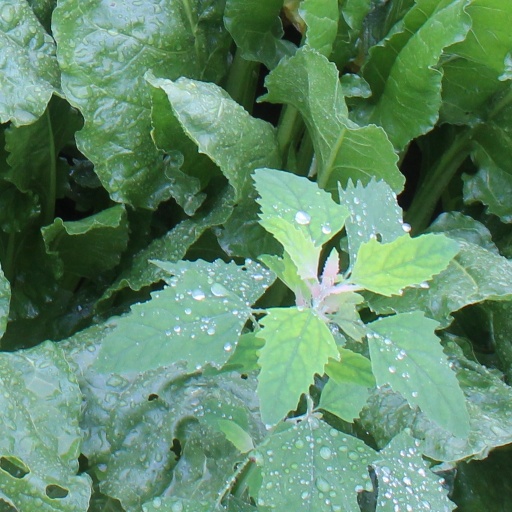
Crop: sugar beet